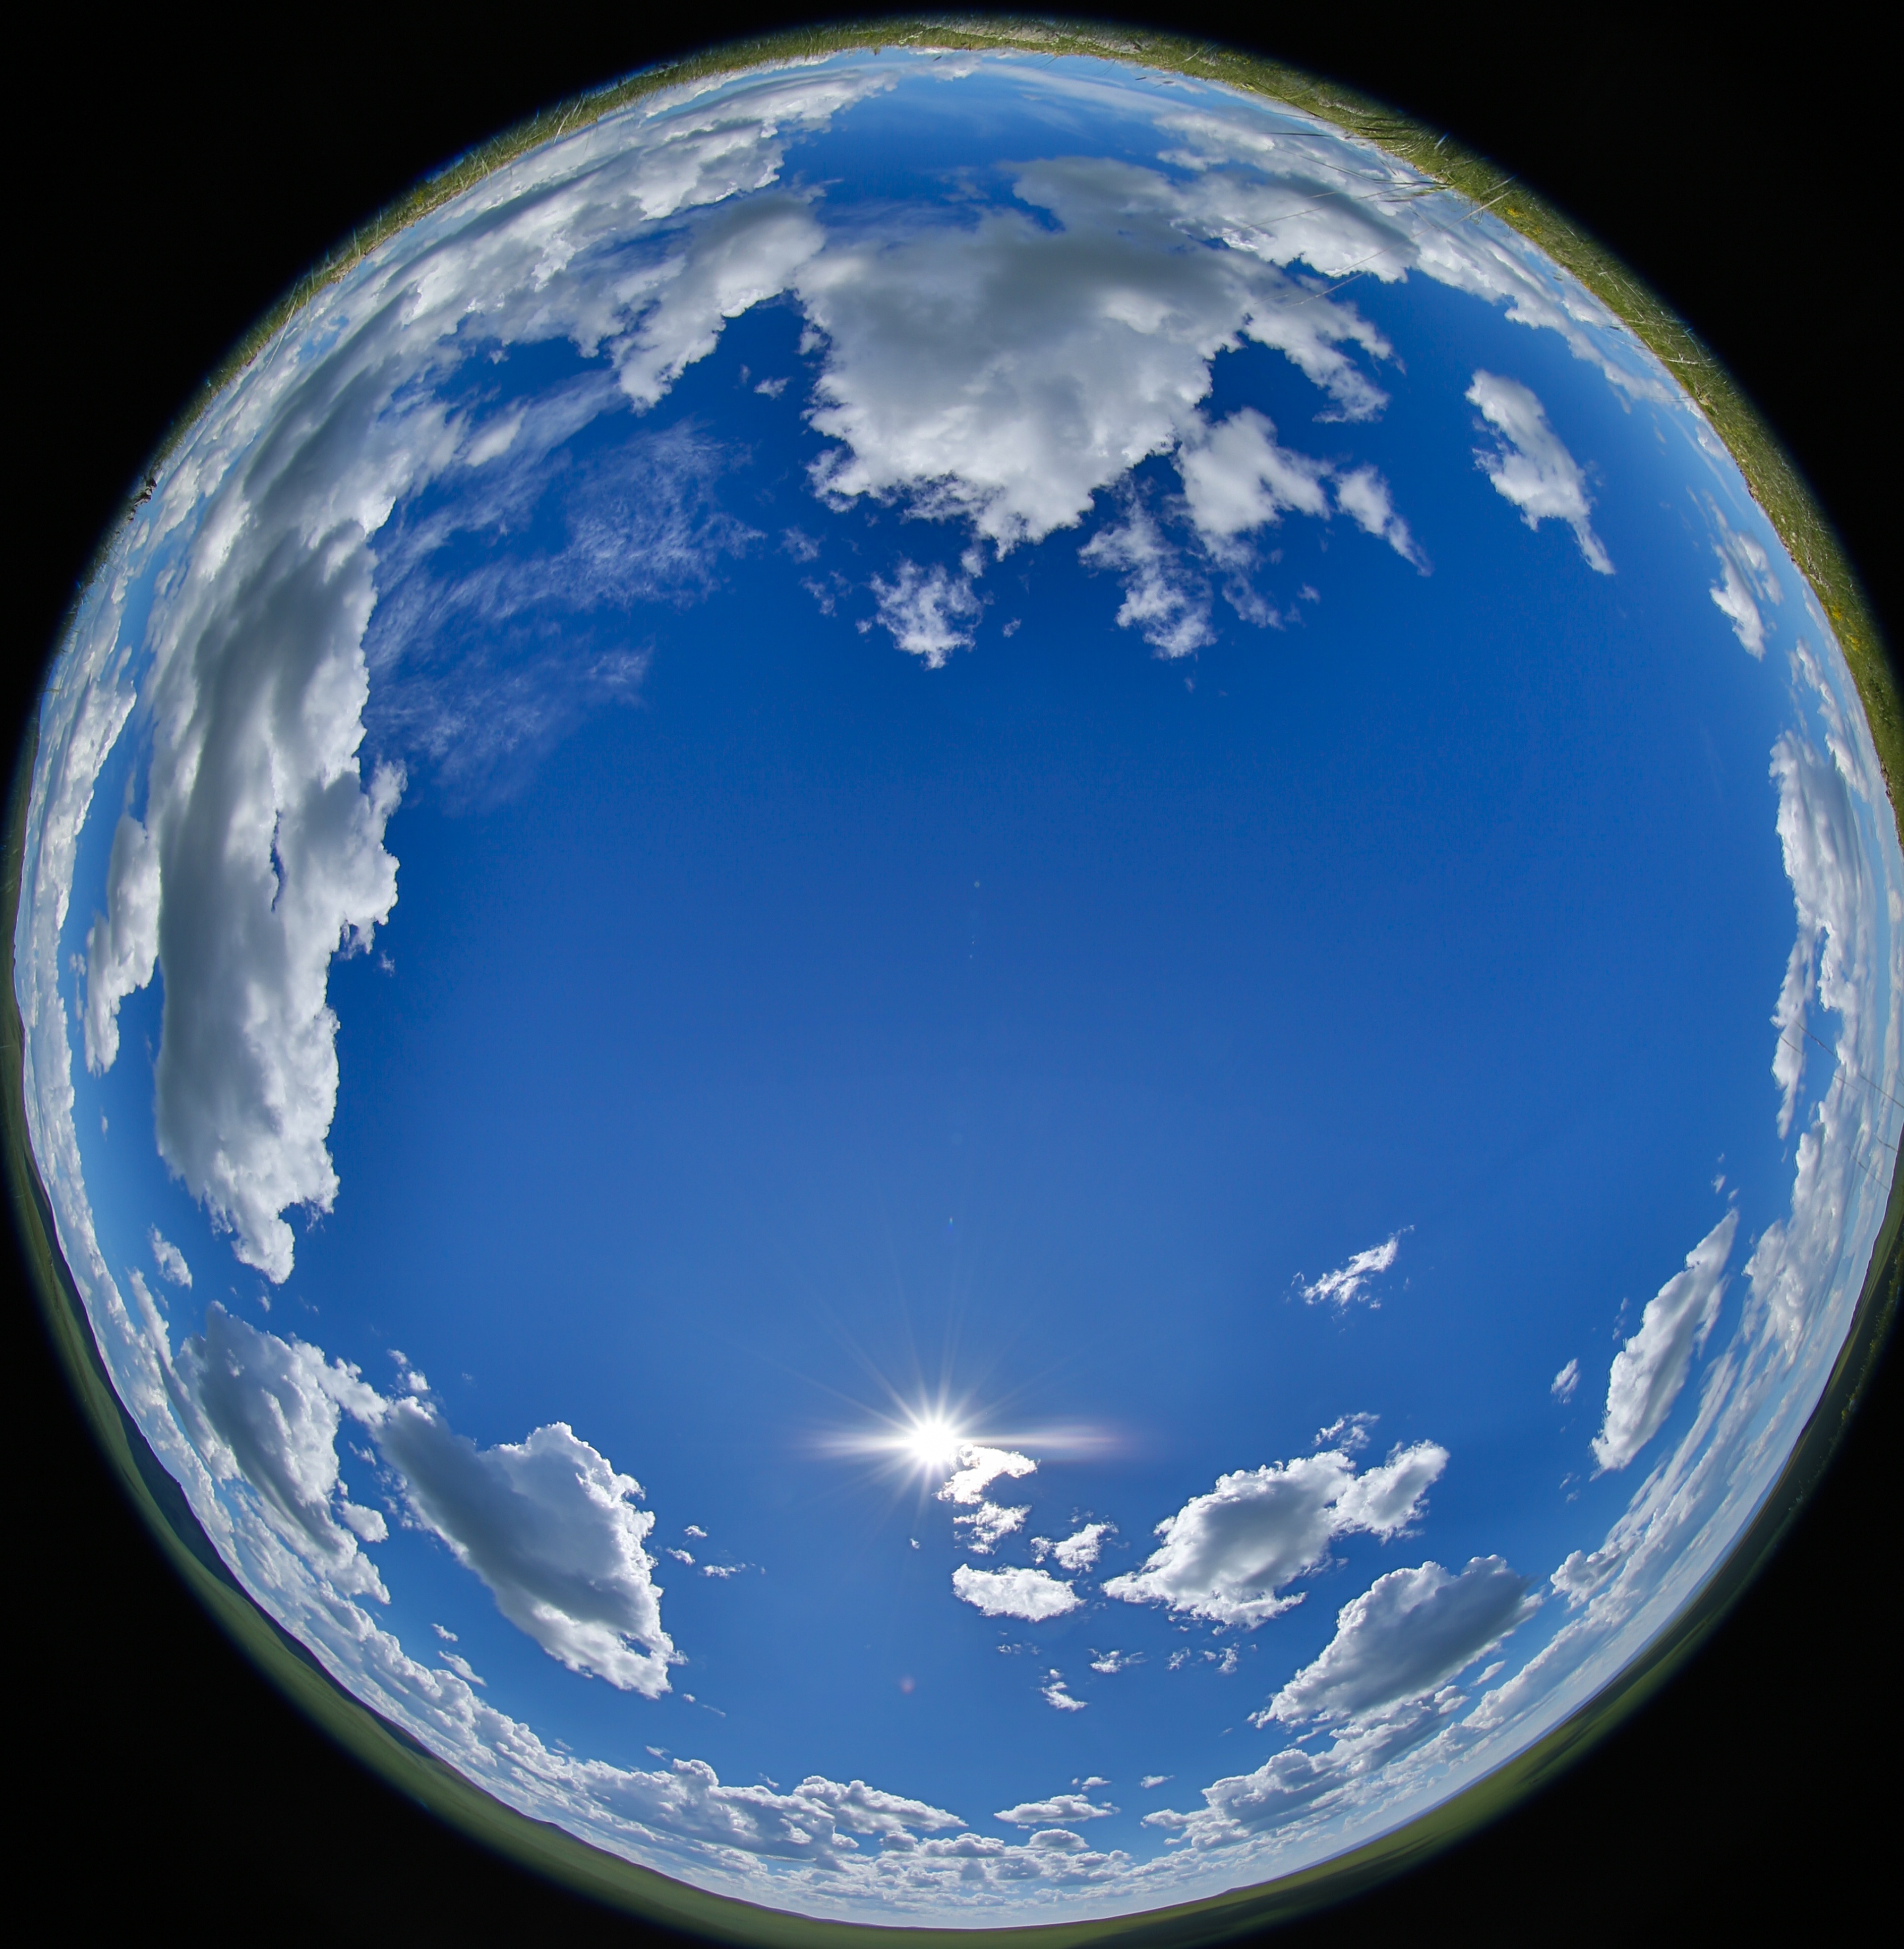
cloud, sky, sun, atmosphere, outer space, blue sky, earth, all, planet, mongolia, astronomical object, atmosphere of earth, hard wire smart